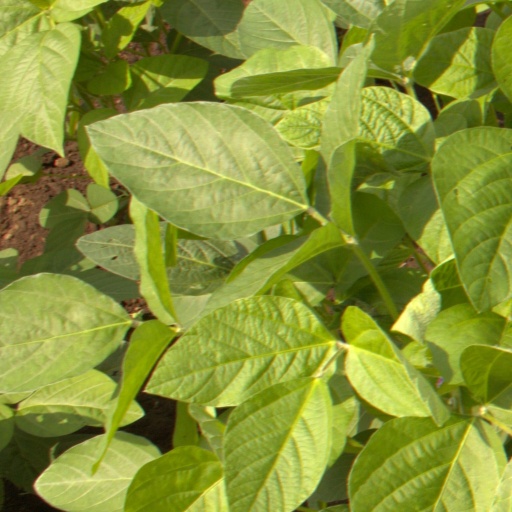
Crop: soybean